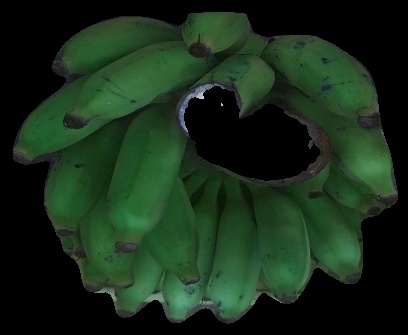
Variety: elakki-bale
Grade: grade2